Thomas William Parsons

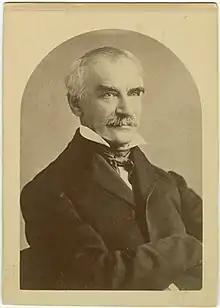
Photograph of Parsons from unknown date

Thomas William Parsons (August 18, 1819, Boston – September 3, 1892, Scituate, Massachusetts) was an American dentist and poet.